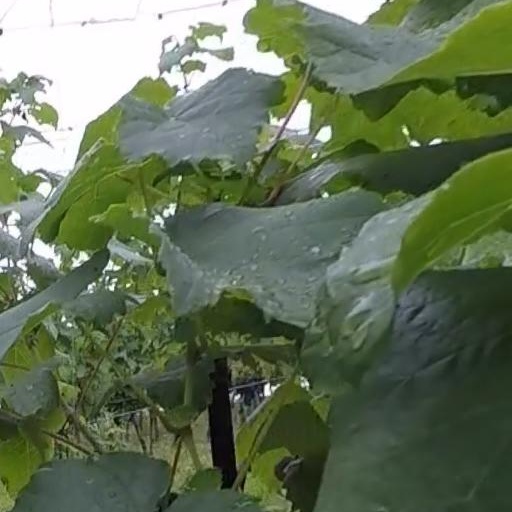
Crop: grape